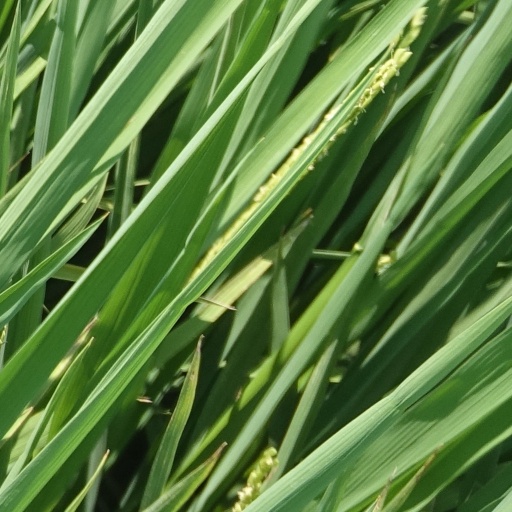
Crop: rice